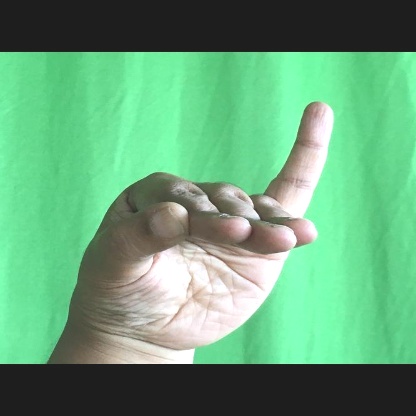
Mudra: Hamsapaksha